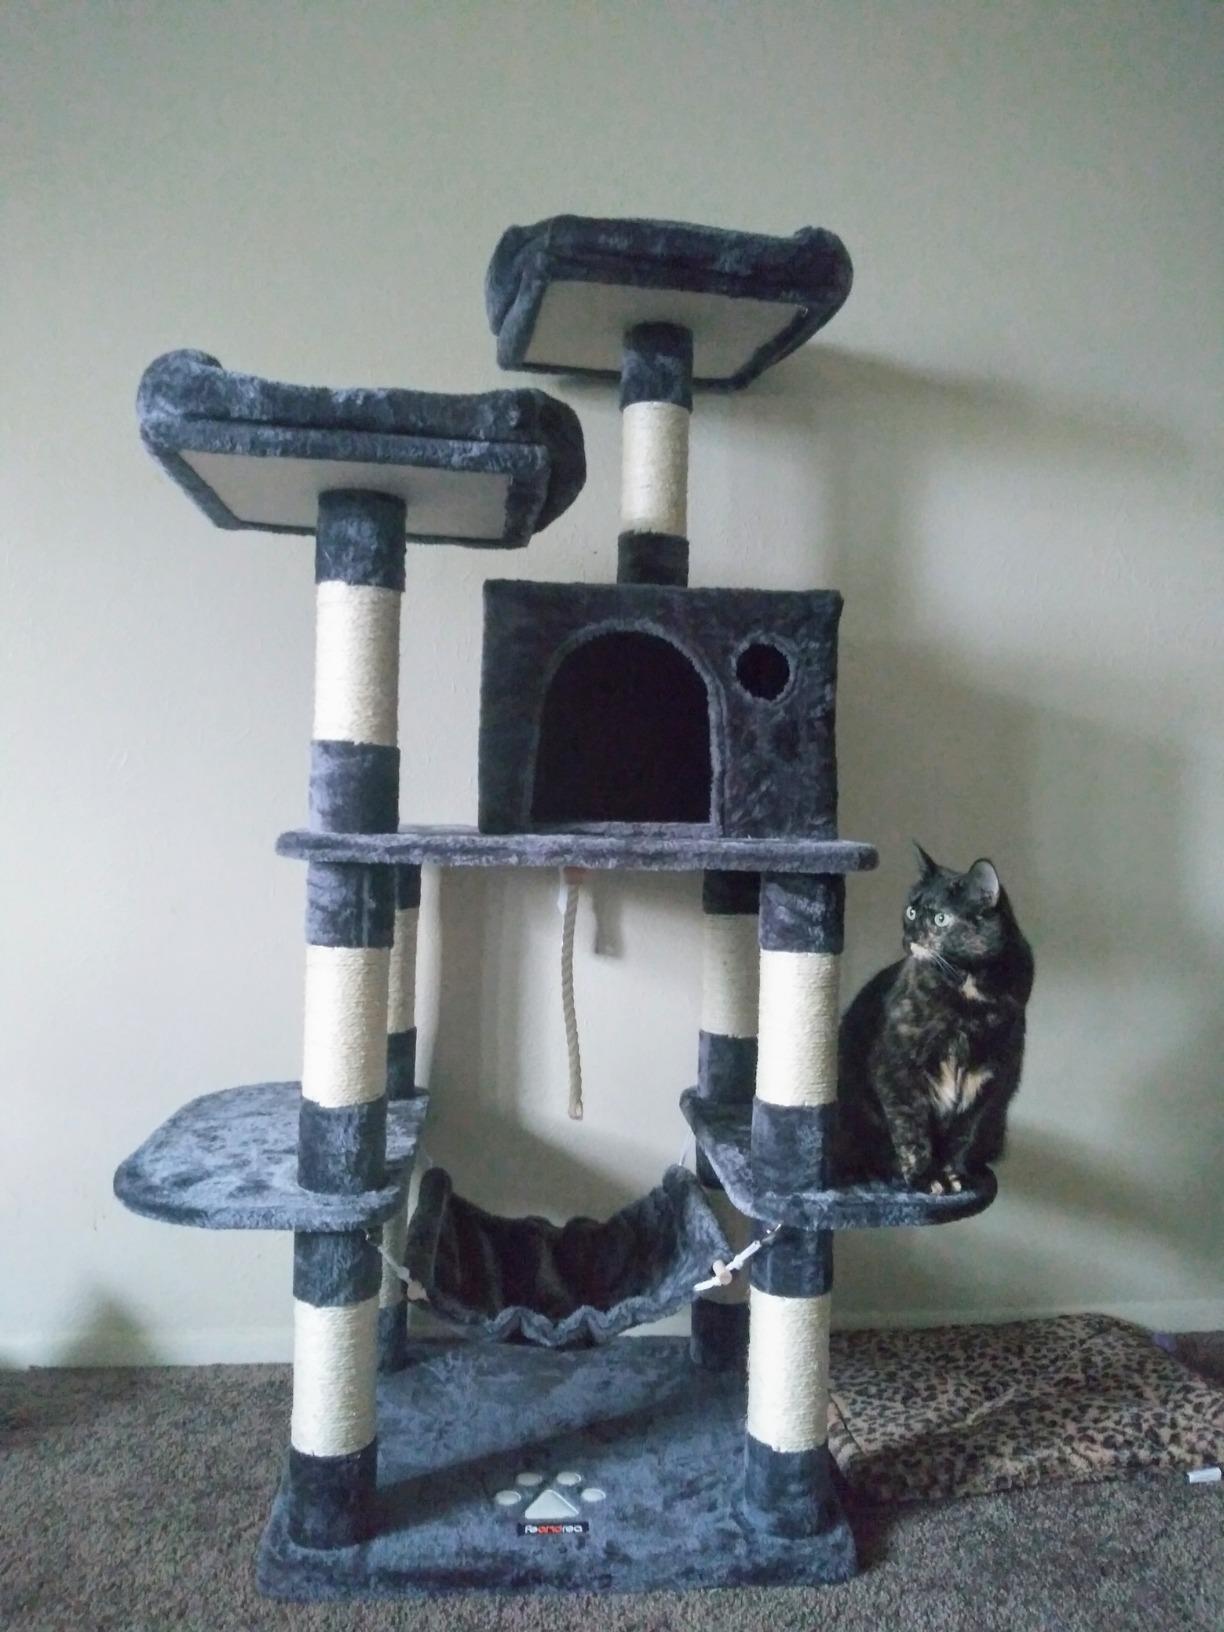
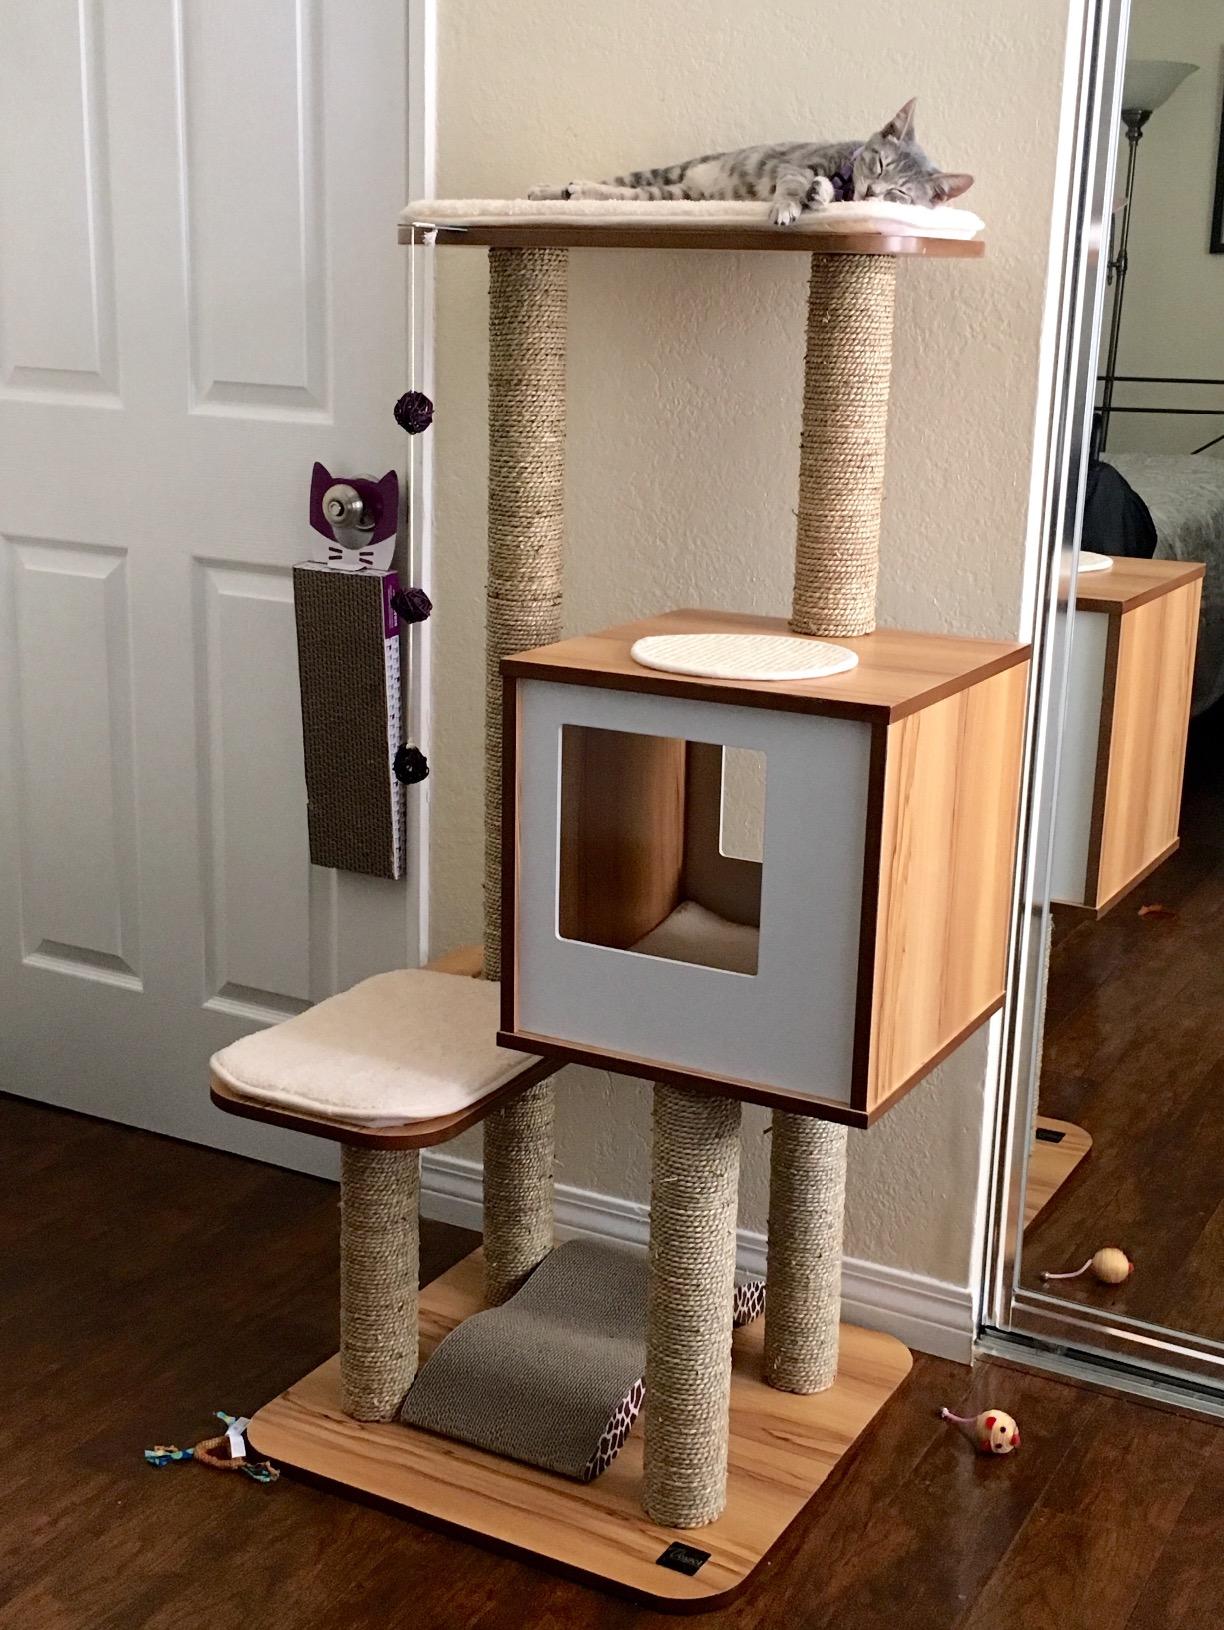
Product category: items_cat tree
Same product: no